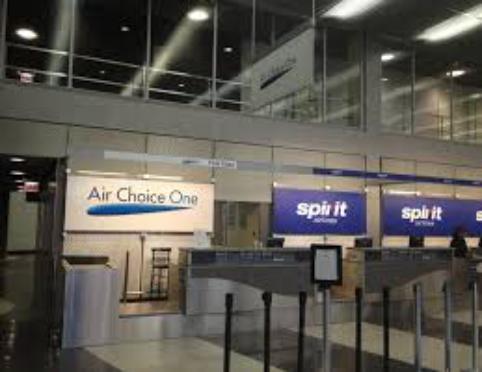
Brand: Air Choice One Airlines
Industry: Transportation